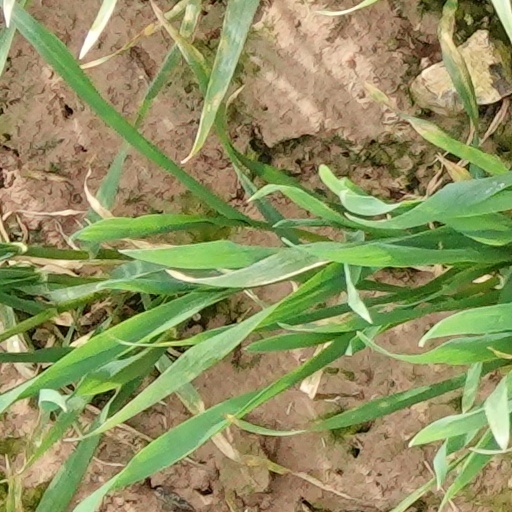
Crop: wheat